Ronald Perelman

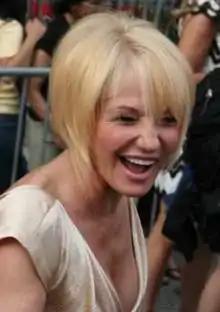
Ellen Barkin

Perelman met his fourth wife, actress Ellen Barkin, at a "Vanity Fair" Oscar after-party in 1999. After slightly more than a year of courtship, the two married in June 2000. All accounts indicate their five-year marriage was a stormy one. Much of the friction arose due to Barkin's acting career and her attendant travel schedule. Perelman filed and obtained a divorce in early 2006. The press soundly mocked Perelman for his actions, the speed and timing of which suggested his real motivation was to avoid a clause in his prenuptial that would raise the amount in alimony he owed Barkin if he waited a few days longer. Depending on the source used, Barkin's yearly alimony ranges from $2 million to $3 million, and the total payout ranged from $20 million to $65 million. In late 2007, the pair exchanged lawsuits. Part of the divorce settlement required Perelman to invest several million dollars in a film production company Barkin and her brother George (an aspiring screenwriter) had started. Perelman made only one of the payments, claiming that there was no evidence the two were actually producing films. Barkin sued for her money while Perelman counter-sued, alleging Barkin and her brother had looted the film company for themselves. Four years later the lawsuits ended in a confidential settlement.